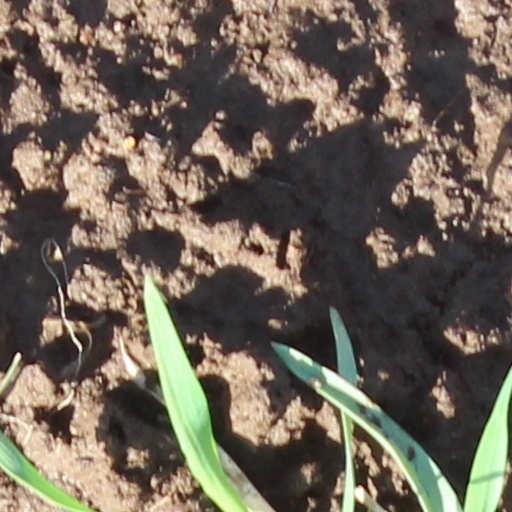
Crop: wheat